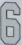
Number: 6